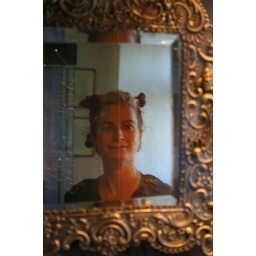
Sheryl reflected in a silver mirror at Bran Castle; Bran, Romania